Princess Theatre (Edmonton)

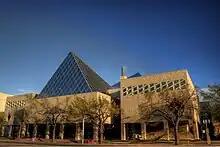
Edmonton's City Hall: City Council did not renew the Old Strathcona Foundation's funding in 1996

The Princess Theatre Society, while promising, failed to convince the Old Strathcona Foundation that it was capable of profitably managing the theatre, and negotiations broke down in April 1996. Paisley immediately resigned as director and ended his relationship with the theatre two months short of his contract expiring. Malcolm Parker became the new manager.